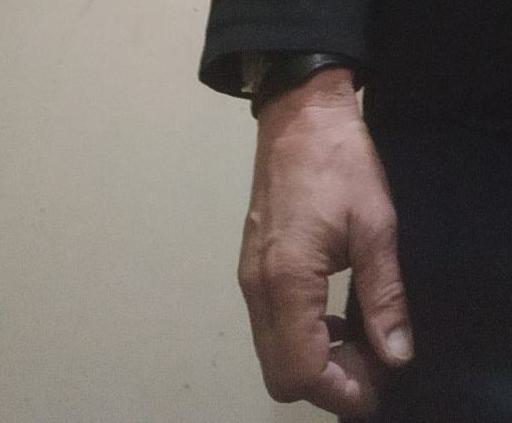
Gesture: no_gesture